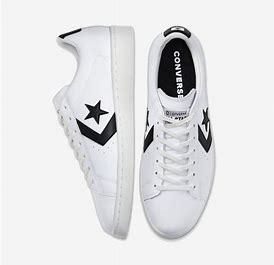
Brand: Converse
Model: Pro Leather